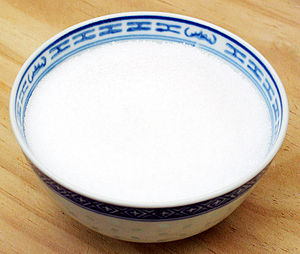
Sukker
Sukker.
Sukker er fællesbetegnelsen på en gruppe simple kulhydrater, der anvendes i daglig madlavning. Denne gruppe omfatter bl.a.